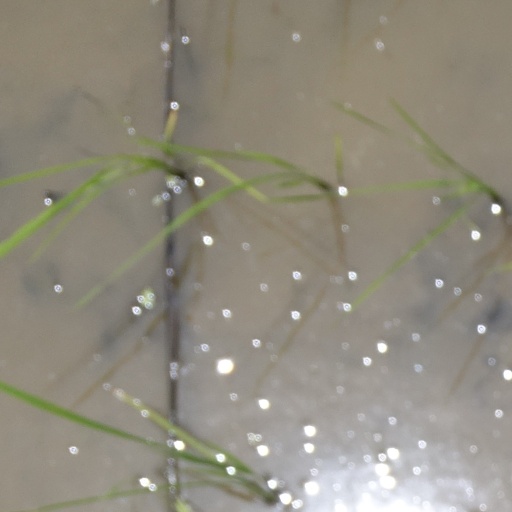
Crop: rice